Violin

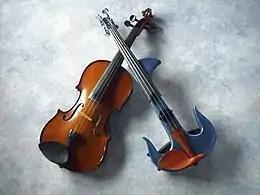
Acoustic and electric violins

Electric violins have a magnetic or piezoelectric pickup that converts string vibration to an electric signal. A patch cable or wireless transmitter sends the signal to an amplifier of a PA system. Electric violins are usually constructed as such, but a pickup can be added to a conventional acoustic violin. An electric violin with a resonating body that produces listening-level sound independently of the electric elements can be called an "electro-acoustic violin". To be effective as an acoustic violin, electro-acoustic violins retain much of the resonating body of the violin, and often resemble an acoustic violin or fiddle. The body may be finished in bright colors and made from alternative materials to wood. These violins may need to be hooked up to an instrument amplifier or PA system. Some types come with a silent option that allows the player to use headphones that are hooked up to the violin. The first specially built electric violins date back to 1928 and were made by Victor Pfeil, Oskar Vierling, George Eisenberg, Benjamin Miessner, George Beauchamp, Hugo Benioff and Fredray Kislingbury. These violins can be plugged into effect units, just like an electric guitar, including distortion, wah-wah pedal and reverb. Since electric violins do not rely on string tension and resonance to amplify their sound they can have more strings. For example, five-stringed electric violins are available from several manufacturers, and a seven string electric violin (with three lower strings encompassing the cello's range) is also available. The majority of the first electric violinists were musicians playing jazz fusion (e.g., Jean-Luc Ponty) and popular music.